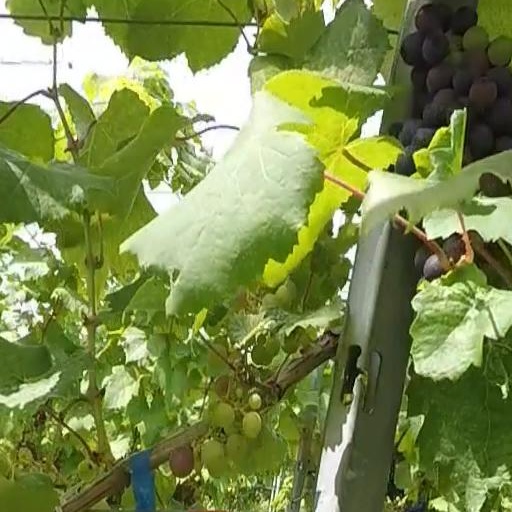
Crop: grape